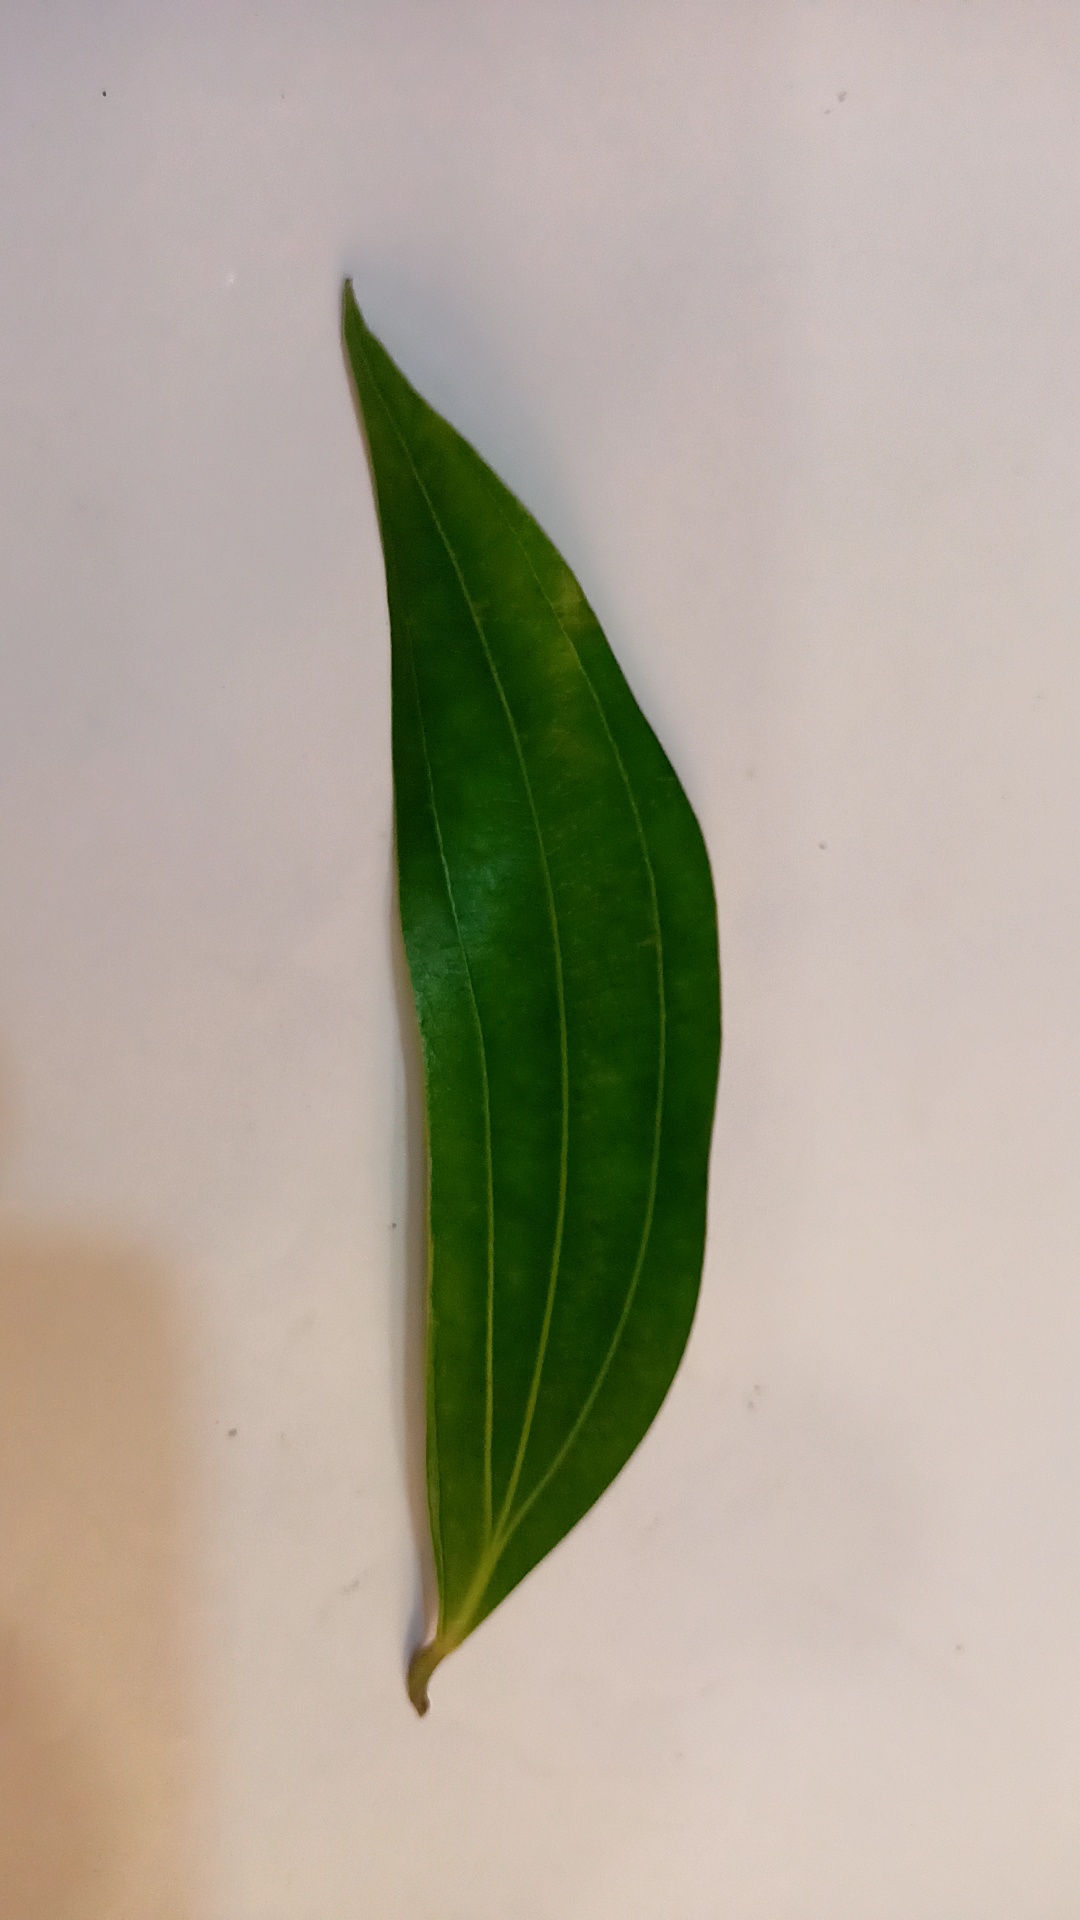
Label: Healthy